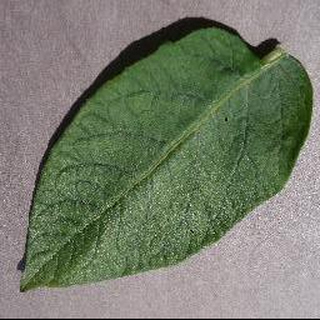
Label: healthy_potato